Sniper: The White Raven

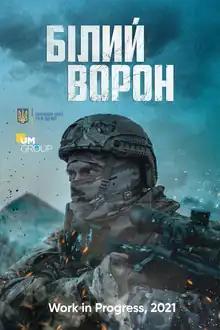

Sniper: The White Raven is a 2022 Ukrainian full-length feature film from UM-Group. Work on the film began in 2019. The war drama won the 11th competition of the Ukrainian State Film Agency, and the film was awarded (80% of the total cost of the film's production). The film is directed by Maryan Bushan and written by Maryan Bushan and Mykola Voronin.